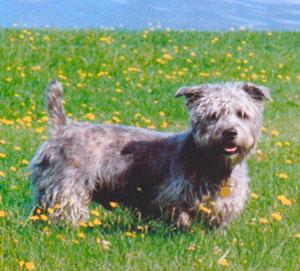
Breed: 211-n000052-Dandie_Dinmont